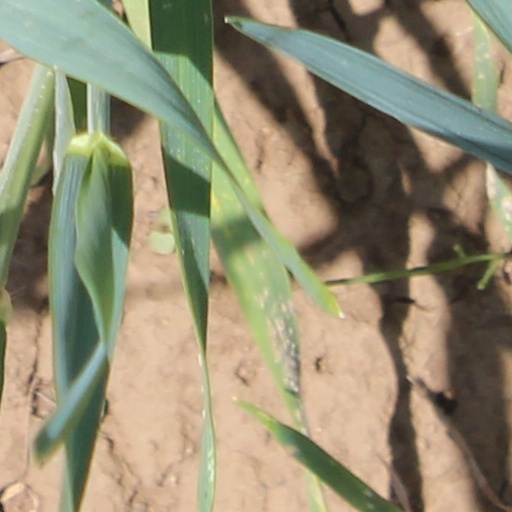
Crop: wheat